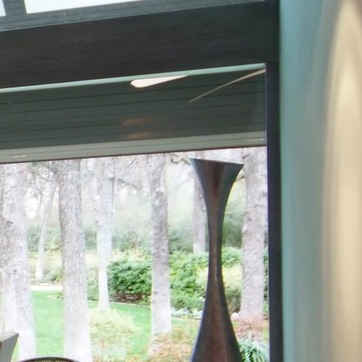
Material: glass